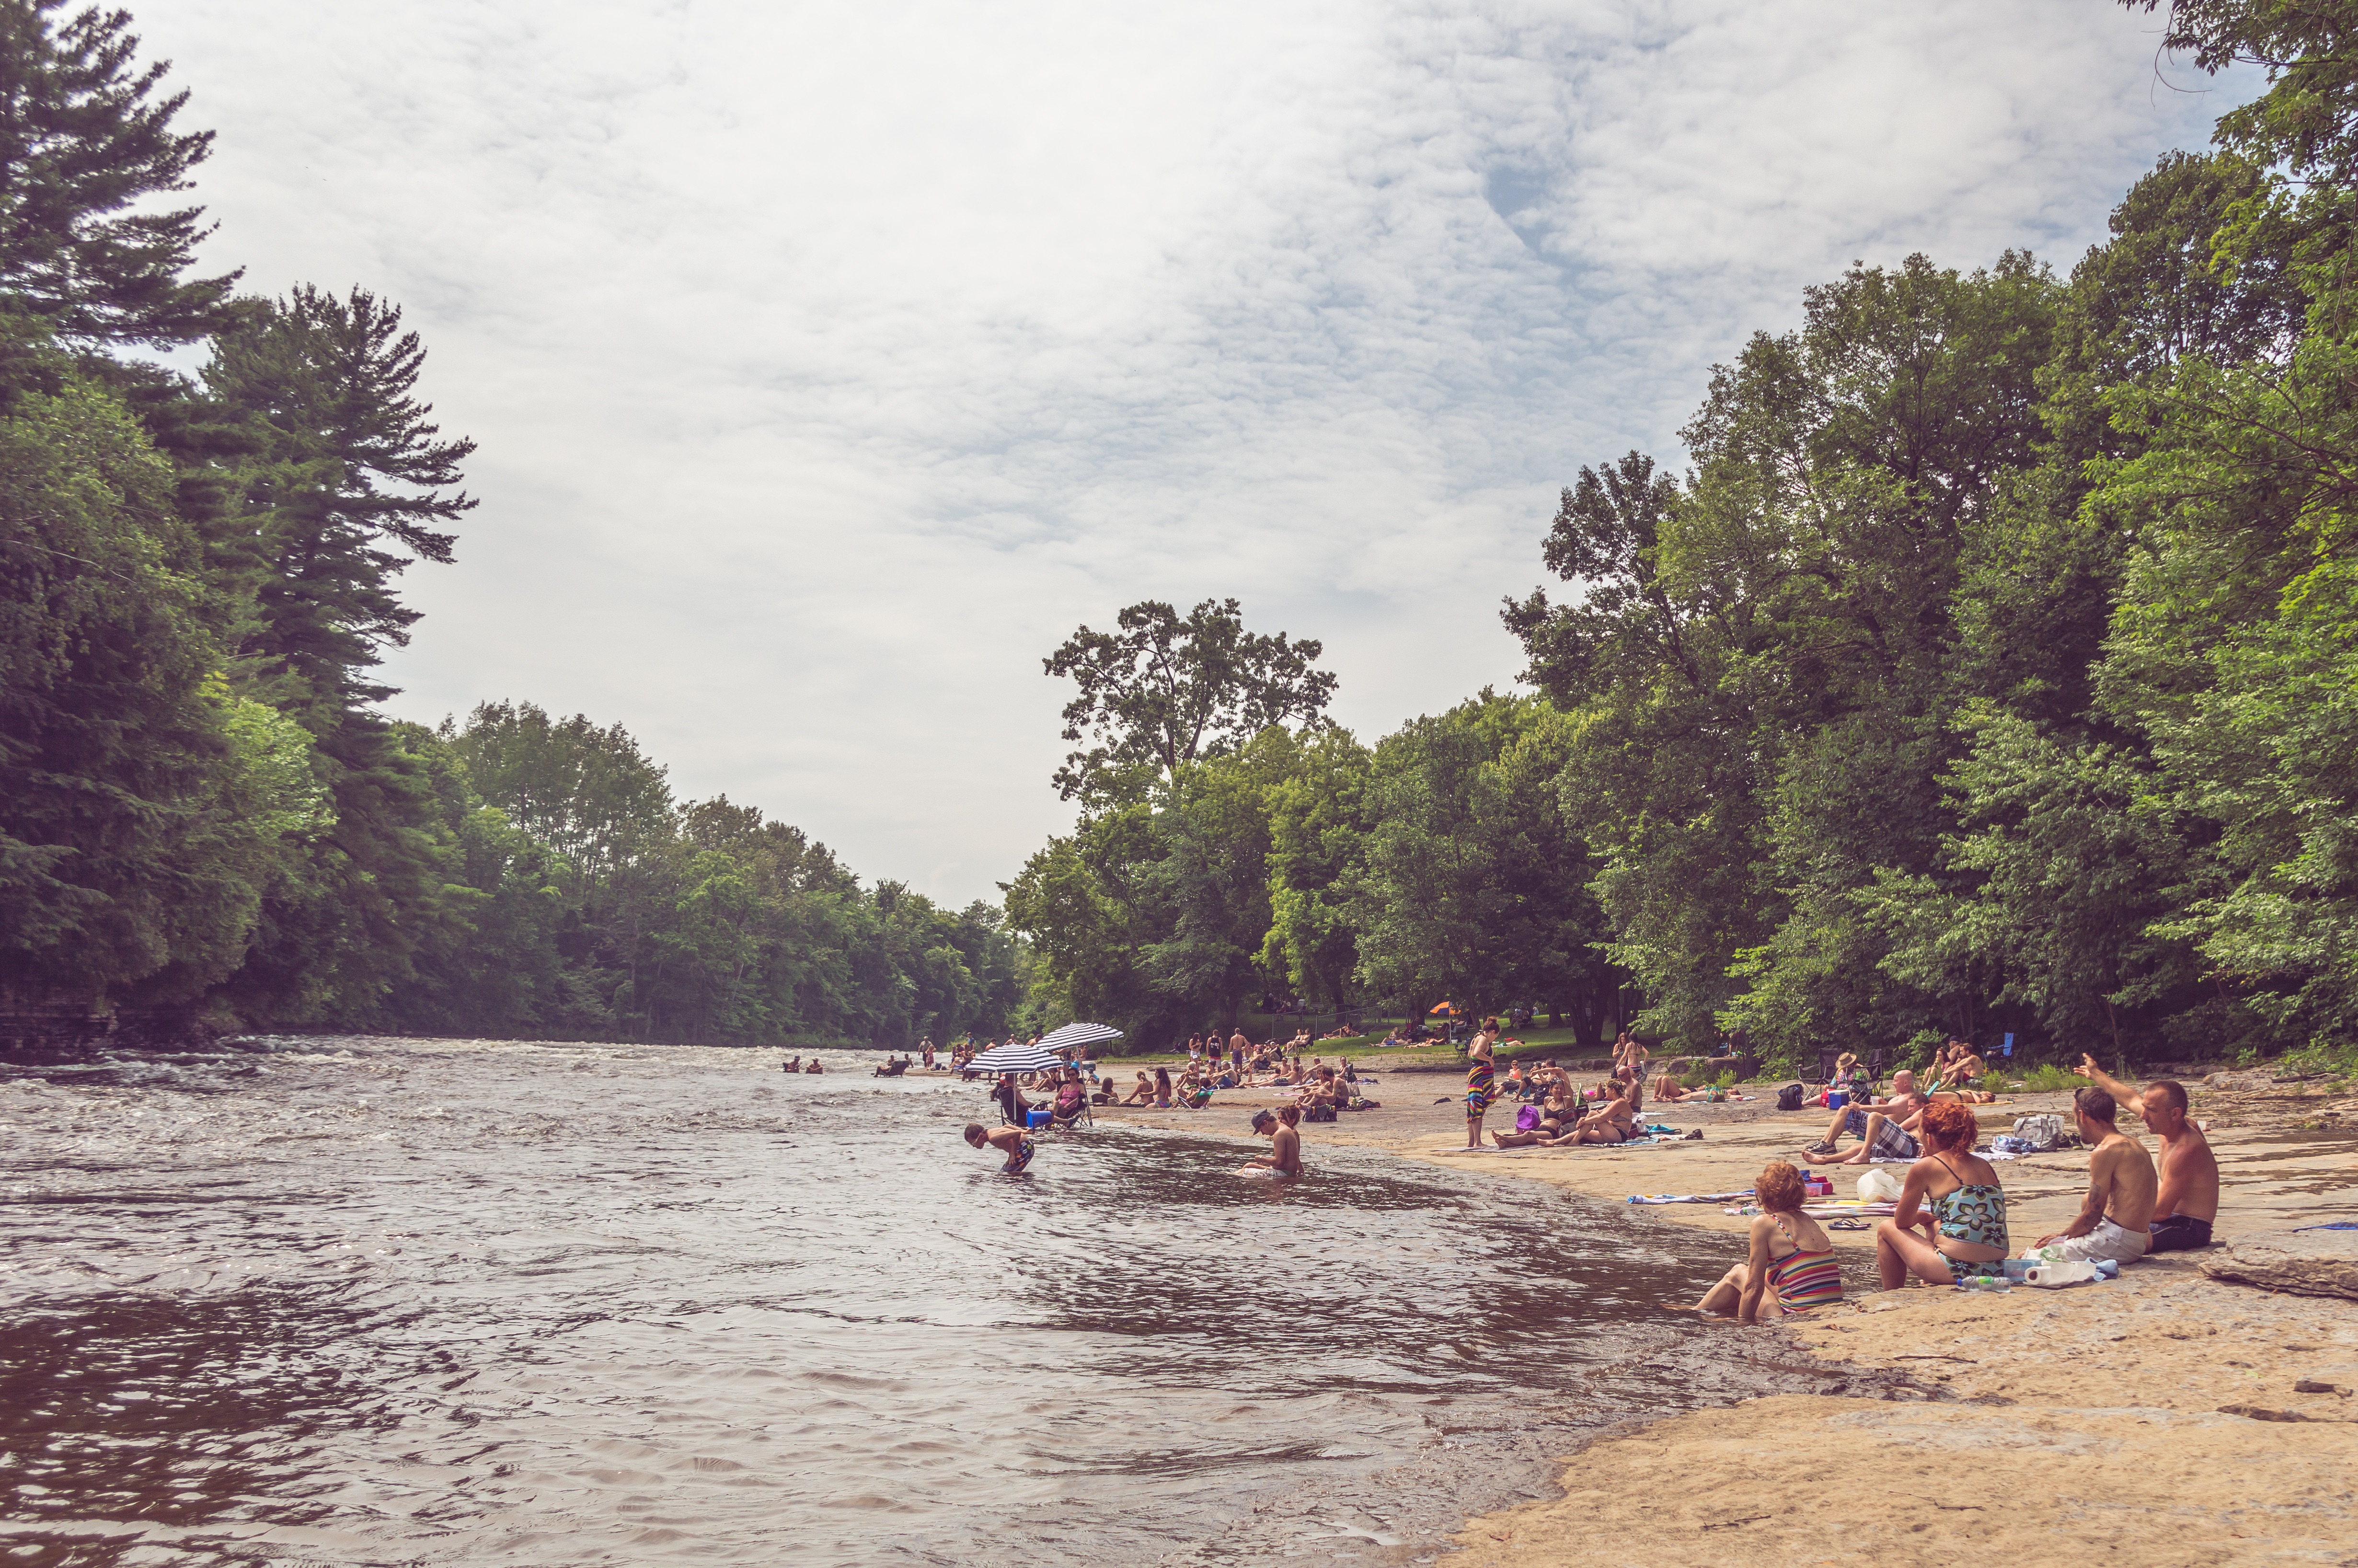
beach, people, boat, lake, river, summer, vacation, vehicle, body of water, boating